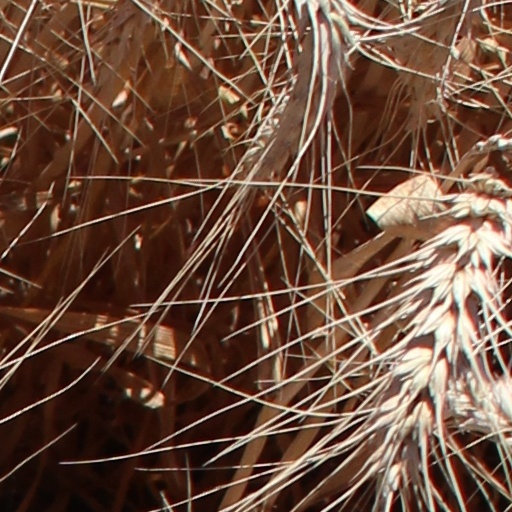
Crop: wheat